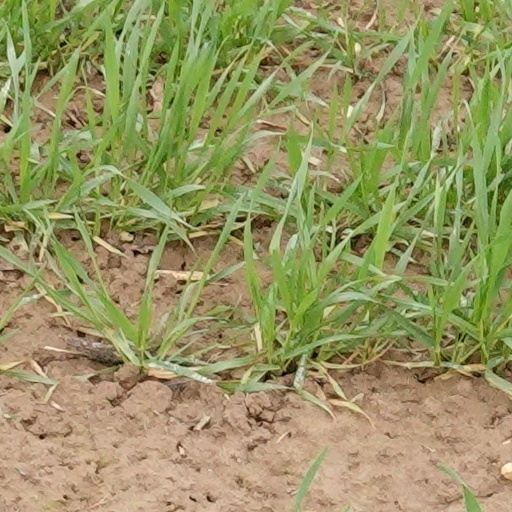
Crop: wheat